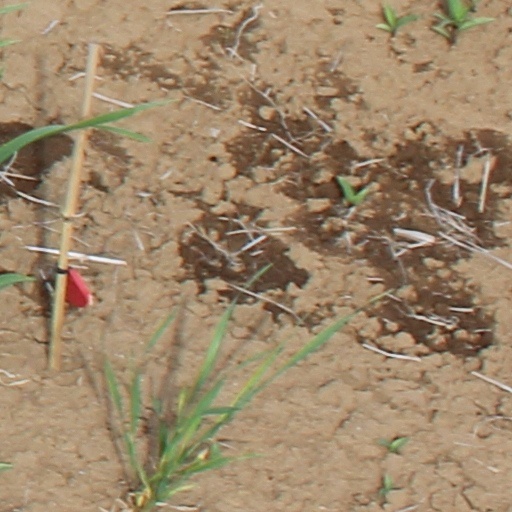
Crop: wheat